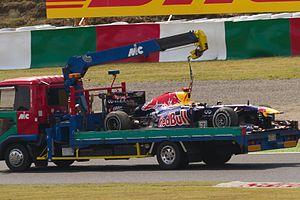
Le Grand Prix automobile du Japon 2011, disputé le 9 octobre 2011 sur le circuit de Suzuka, est la 854ᵉ épreuve du championnat du monde de Formule 1 courue depuis 1950 et la quinzième manche du championnat 2011. Il s'agit de la vingt-septième édition du Grand Prix du Japon comptant pour le championnat du monde, la vingt-troisième disputée à Suzuka.